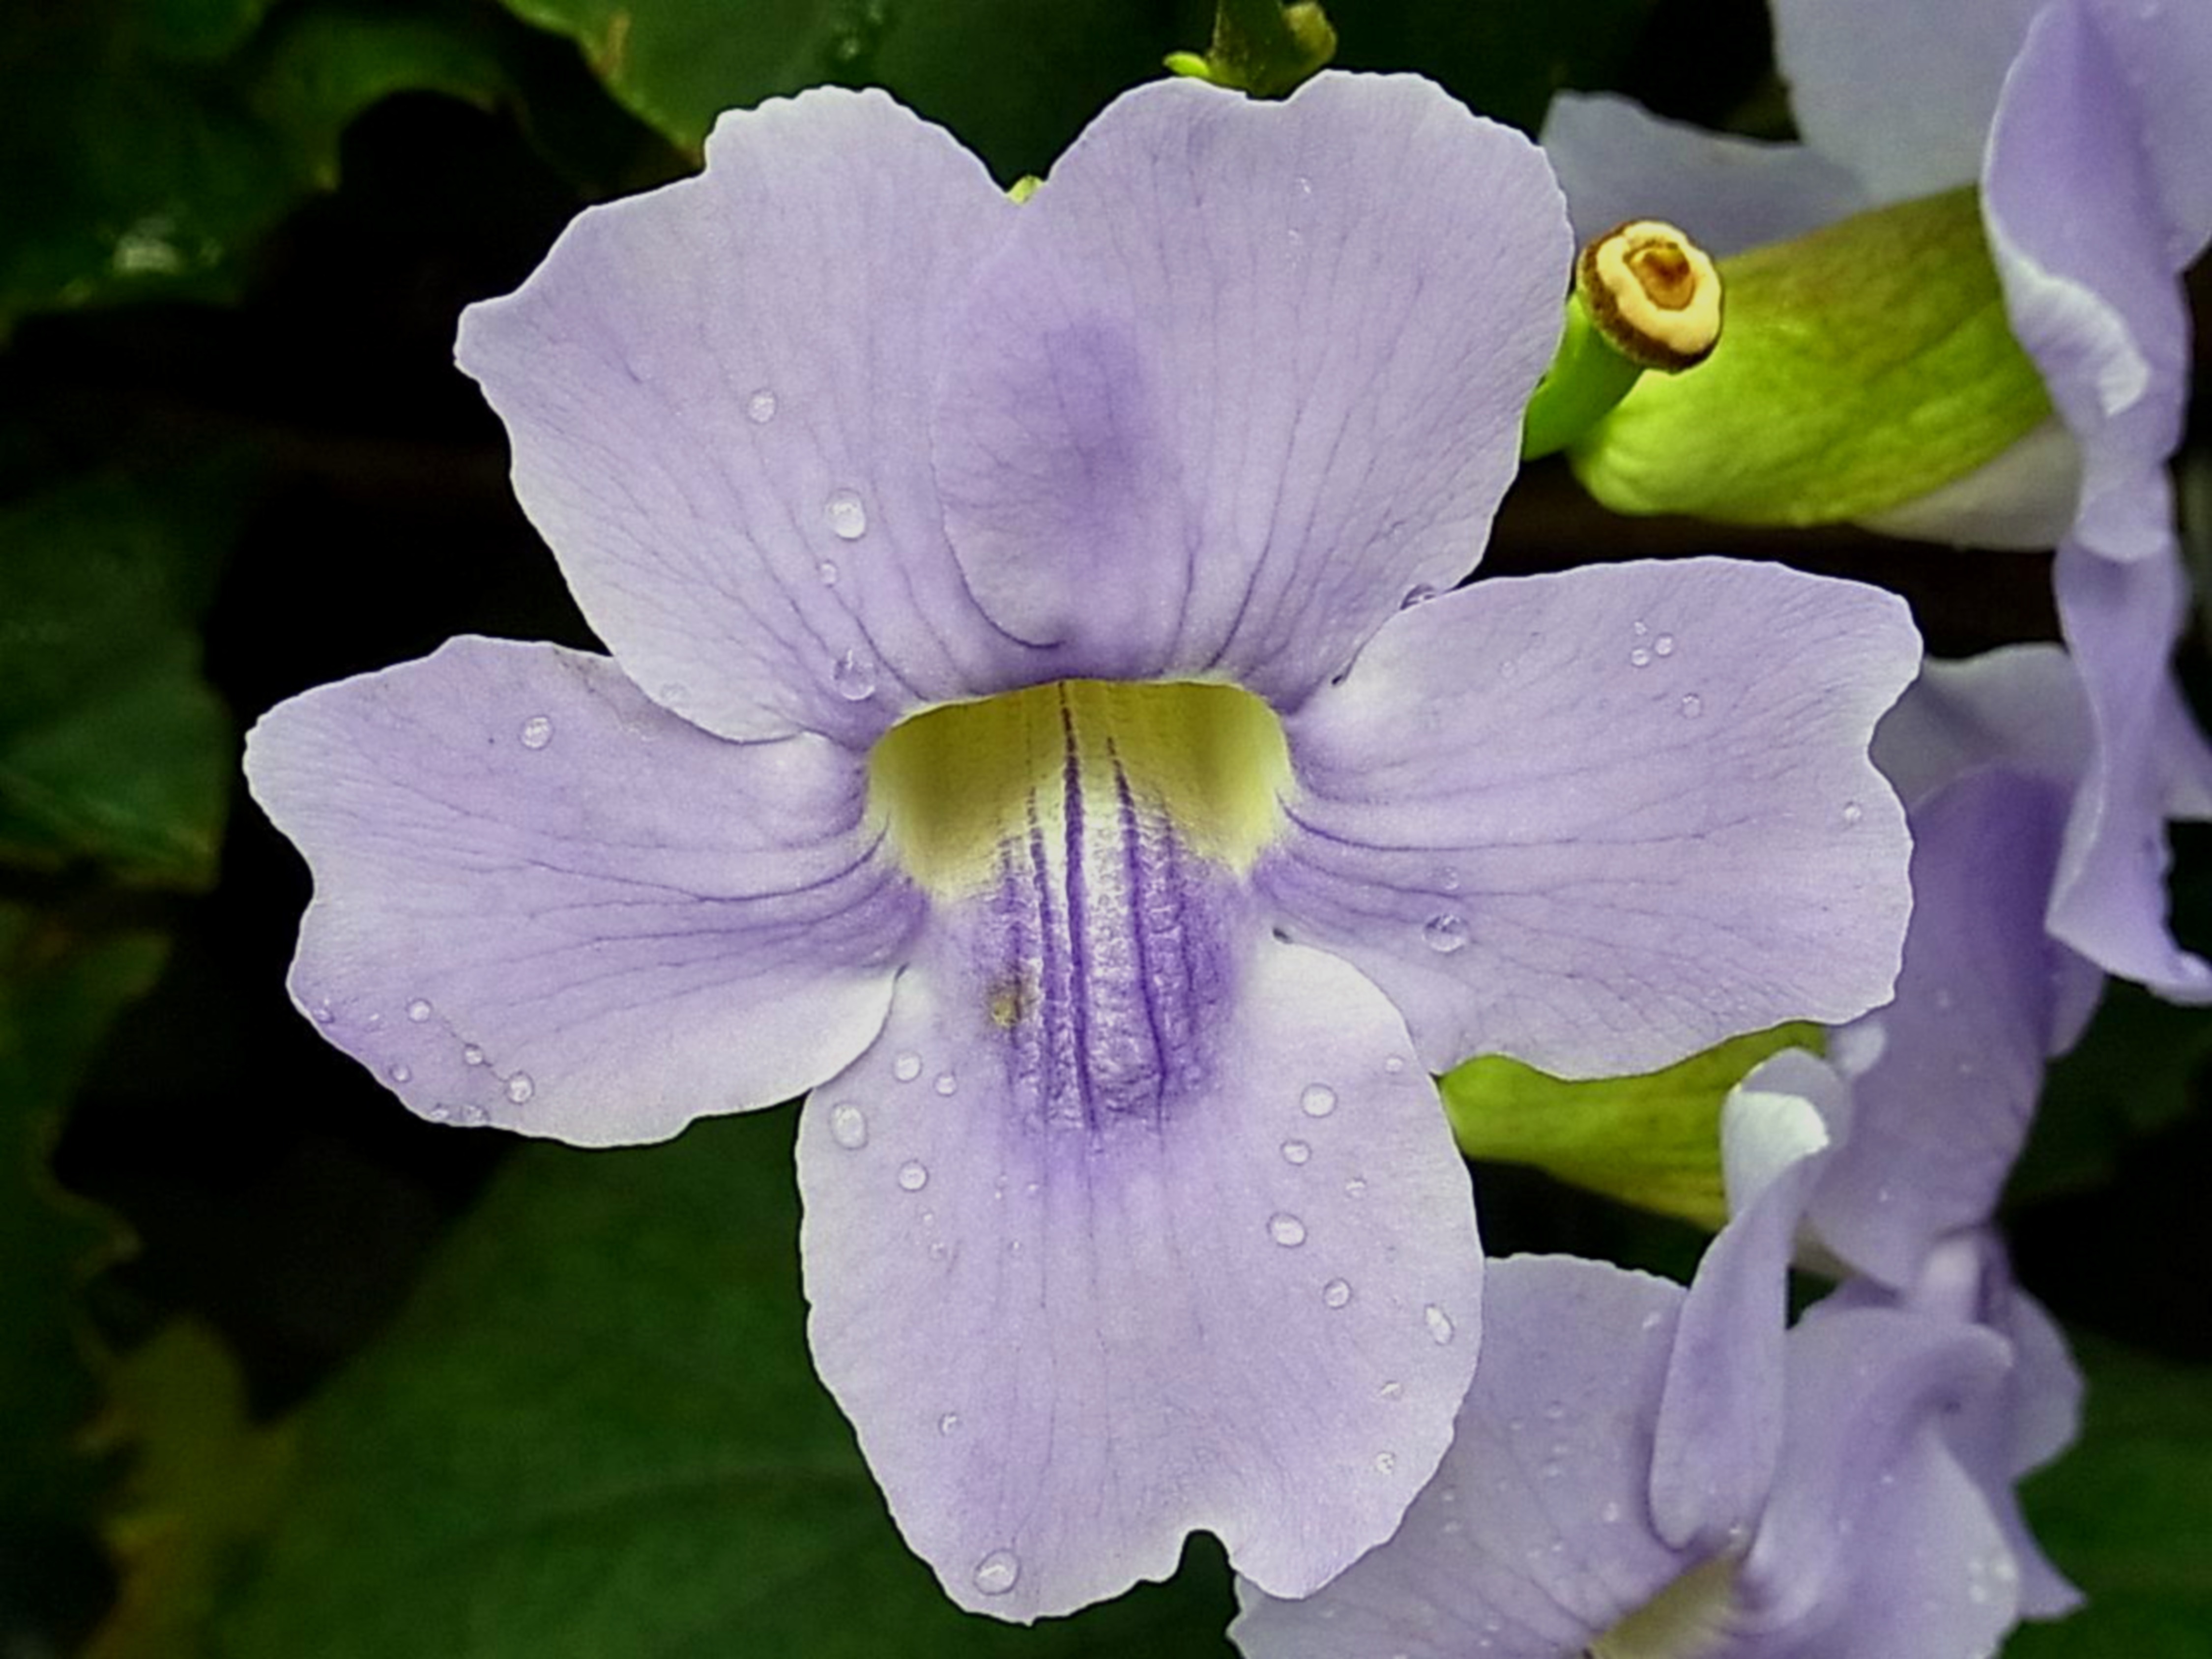
blossom, plant, flower, petal, bloom, tropical, botany, flora, orchid, wildflower, macro photography, flowering plant, land plant, violet family